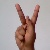
The image shows a hand gesture representing the letter 'K' in Indian Sign Language.